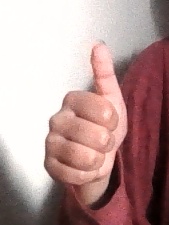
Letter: aleff